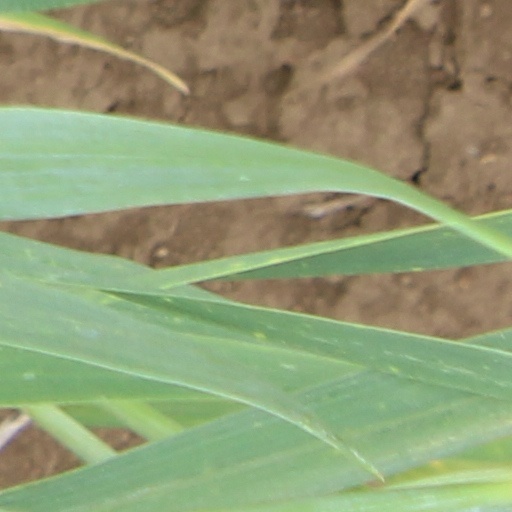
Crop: wheat